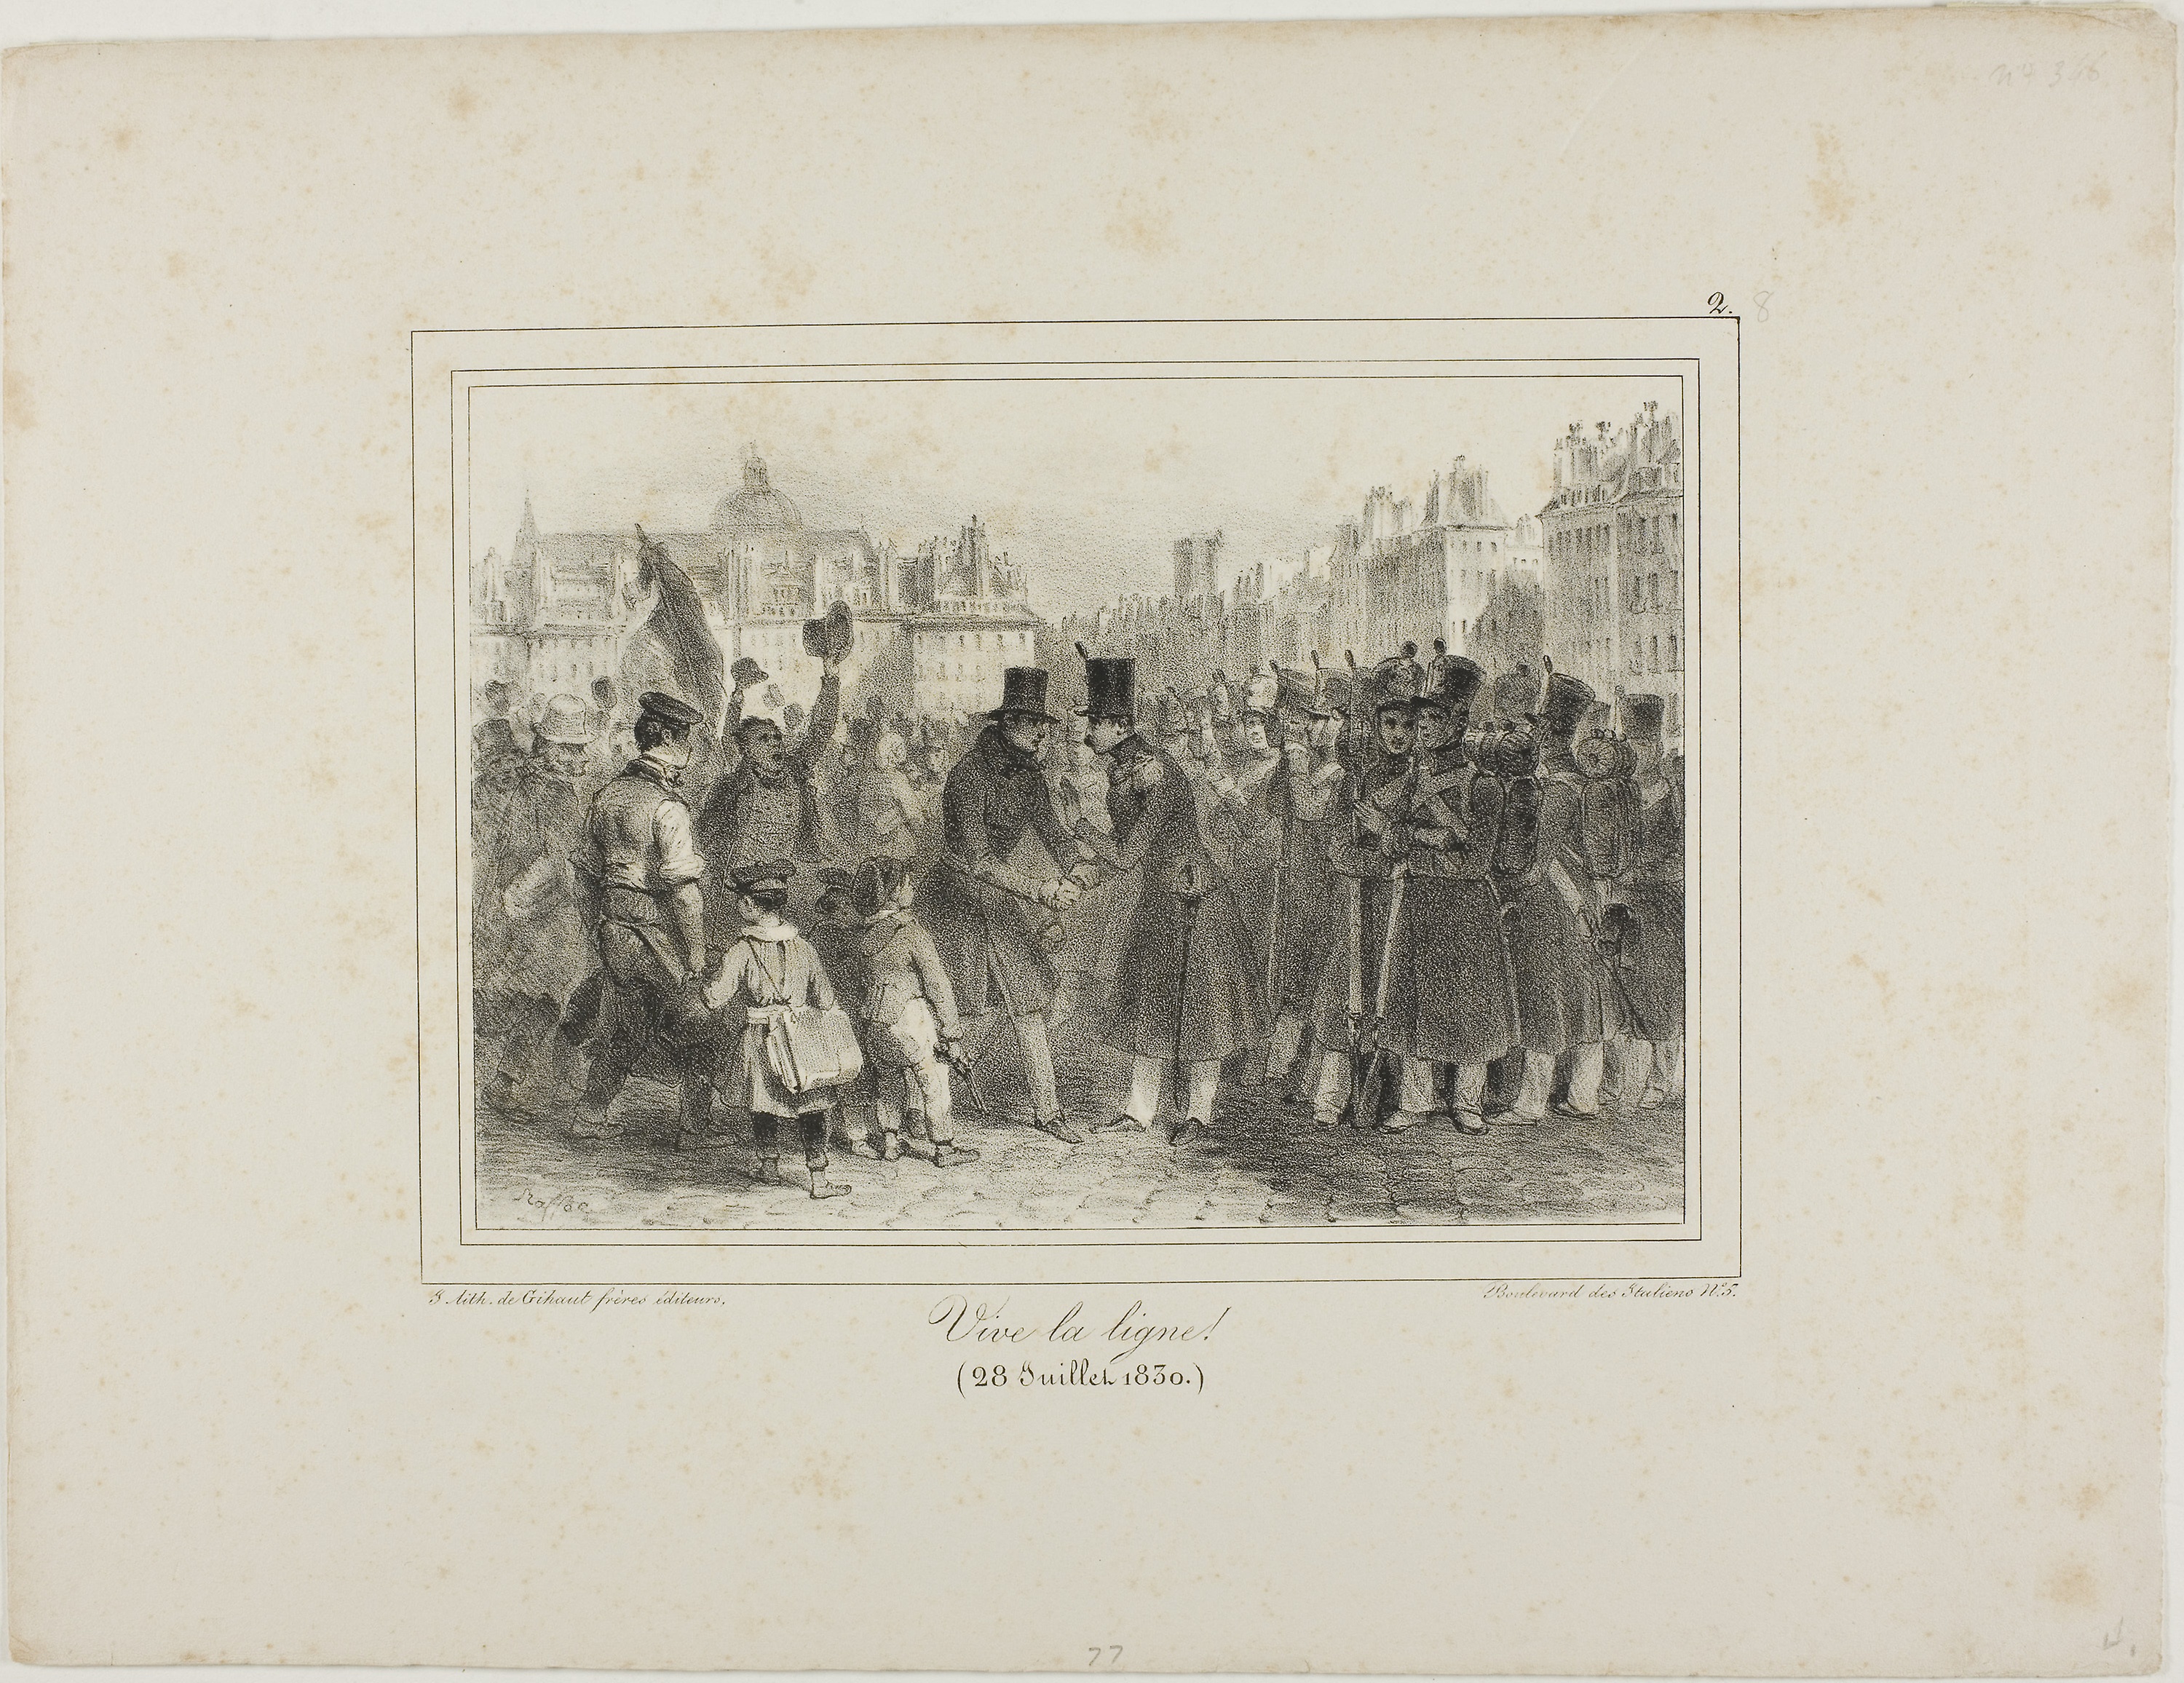
text, history, picture frame, antique, artwork, ancient history, stock photography